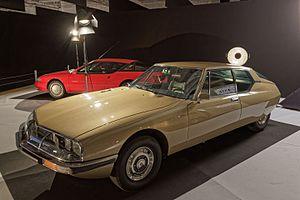
La Citroën SM est une automobile sportive de grand tourisme, développée par le constructeur automobile français Citroën en mars 1970. Malgré diverses avancées techniques, elle a une carrière très courte qui s'achève en 1975. Elle reste pourtant un des modèles mythiques de la marque recherché par les collectionneurs.